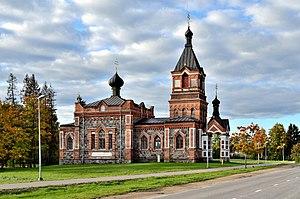
Cet article donne une liste d'églises en Estonie.
La commune de Kohila est une municipalité rurale estonienne au nord de la province de Rapla. Son chef-lieu administratif est le bourg de Kohila. La population de l'ensemble de la commune est de 7 259 habitants. Sa superficie s'étend sur 230,2 km².